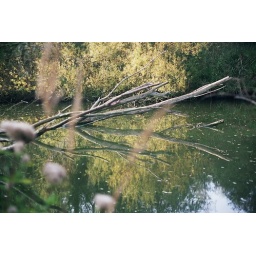
Dead tree in water